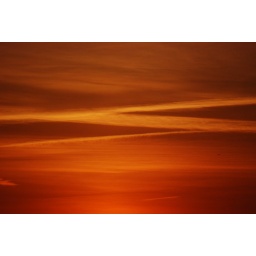
river in the sky